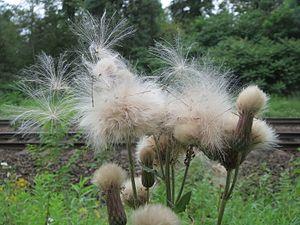
Le cirse des champs, appelé aussi chardon des champs et chardon du Canada, est une plante vivace appartenant au genre Cirsium et à la famille des Astéracées.